Alexandra Kollontai

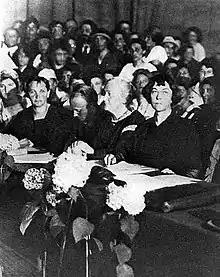
Third Congress of the Communist International (1921). Alexandra Kollontai alongside Clara Zetkin(front row, on her right)

She was the most prominent woman in the Soviet administration and was best known for founding the Zhenotdel or "Women's Department" in 1919 . This organization worked to improve the conditions of women's lives in the Soviet Union, fighting illiteracy and educating women about the new marriage, education, and work laws put in place by the Revolution. It was eventually closed in 1930.